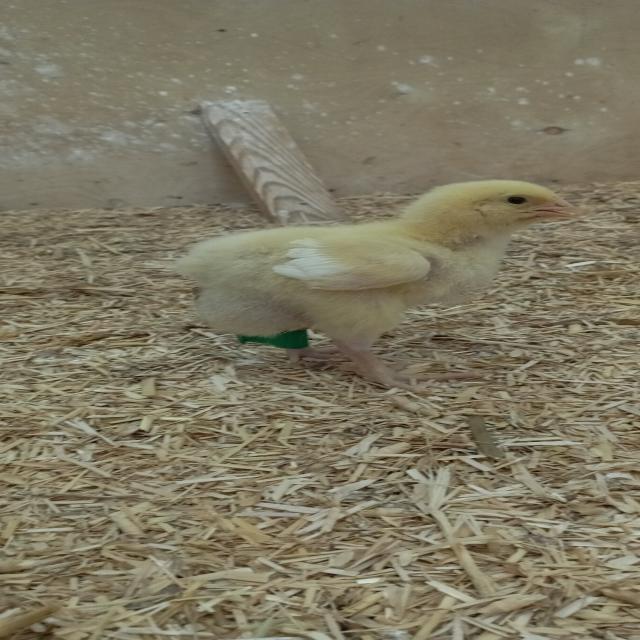
Weight: 236 g